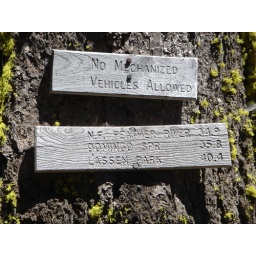
Wooden signs on a tree near the PCT.